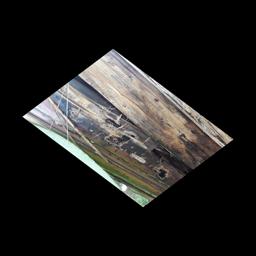
Label: PSEUDOSTEM WEEVIL